Ruan Ji

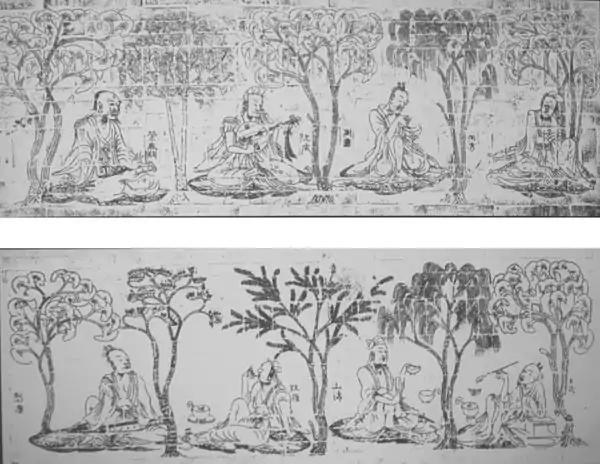
"Seven Sages of the Bamboo Grove", Shaanxi Provincial Museum

Ruan Ji is usually mentioned first among the Seven Sages of the Bamboo Grove. The other sages were Xi Kang his lover, Shan Tao (山濤), Liu Ling (劉伶), Ruan Xian (阮咸), Xiang Xiu (向秀), Wang Rong (王戎). They created an image of wise men enjoying life rather uninhibitedly, realizing the old dream of a Daoist concord of free men who are gifted with hidden wisdom "to be together, not being together" and "act jointly, not acting jointly". The wine goblet, which became a symbol of being accustomed to "contemplating many wonders" pertaining to Daoism, united them even more than any principles. Ruan Ji talked in his works about "remote" things but about the "Bamboo Groove" he remained silent, although the group became the main focus of his searches for free and frank friendship.